Knock on Wood (film)

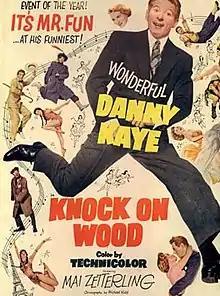
Promotional poster

Knock on Wood is a 1954 American comedy thriller film starring Danny Kaye and Mai Zetterling. Other actors in the film include Torin Thatcher, David Burns, and Leon Askin. The film was written and directed by Melvin Frank and Norman Panama, with songs by Kaye's wife, Sylvia Fine. Location shooting in England took place around London as well as Maidenhead and Marlow.